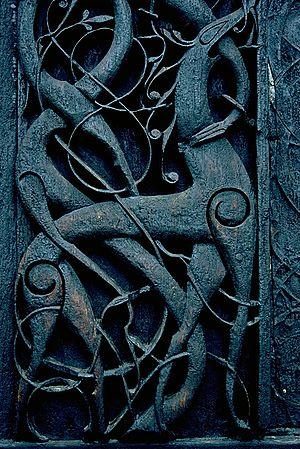
Bas-relief dans la Stavkirke d'Urnes, sur la commune de Luster, près du Sognefjord, en Norvège. Photo was taken using the following technique: Film: Fuji Velvia Lens: 2.4/100 Macro Filter: none Body: Minolta Dynax 7 Support: Manfrotto 190B Source: http://fam-tille.de/sparetime.html Image with Information in English Bild mit Informationen auf Deutsch